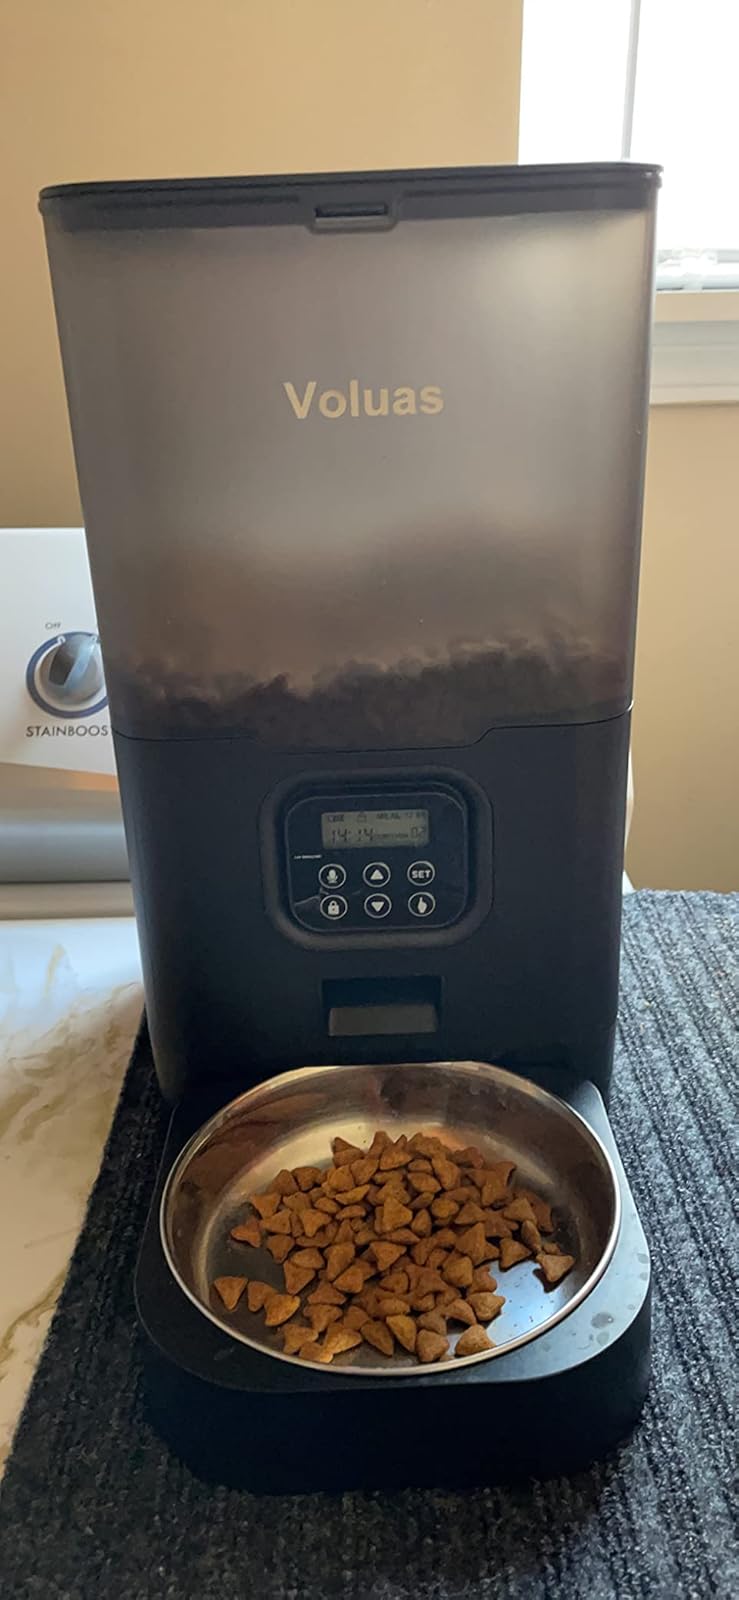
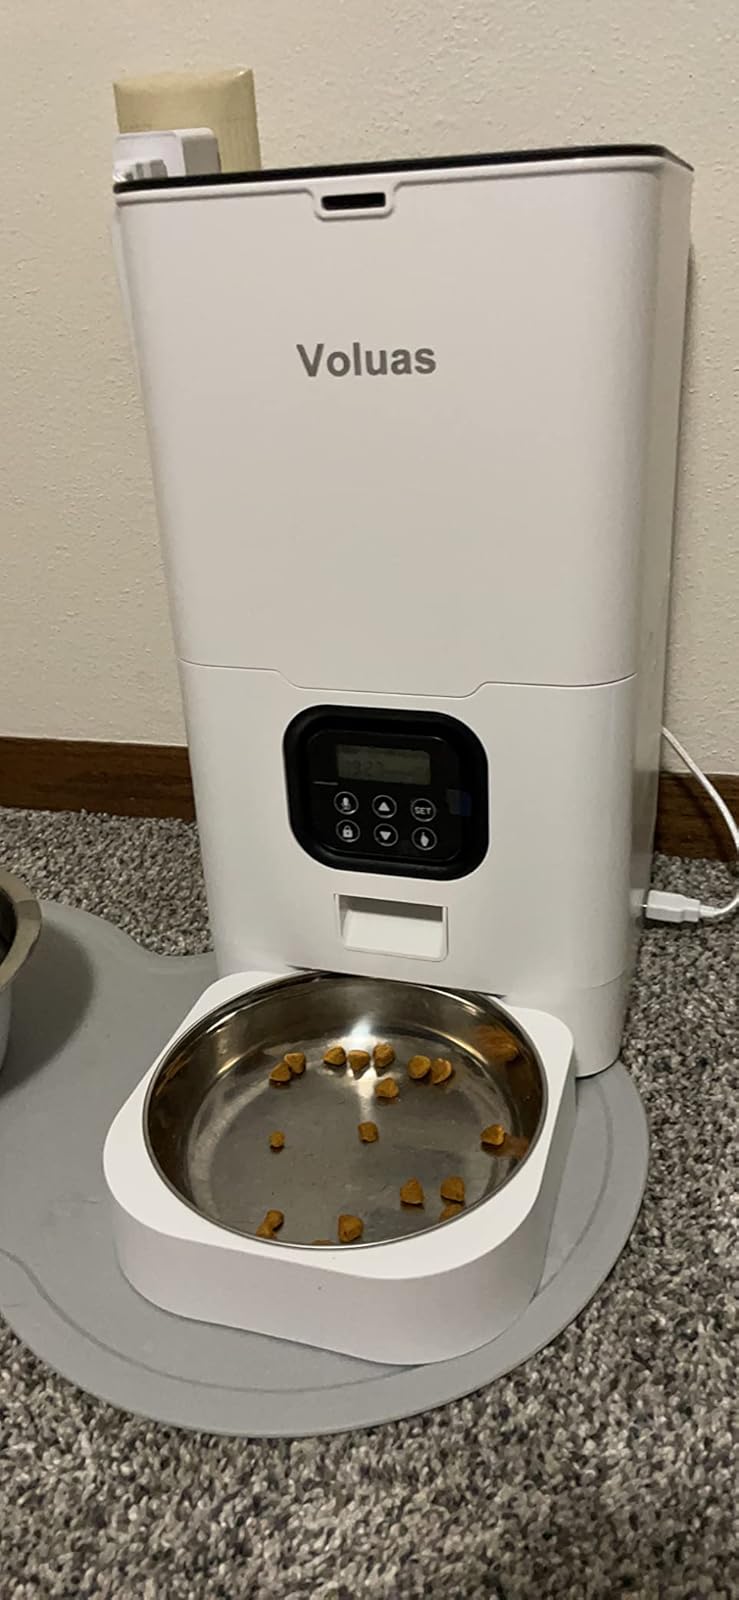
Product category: items_feeder
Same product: no